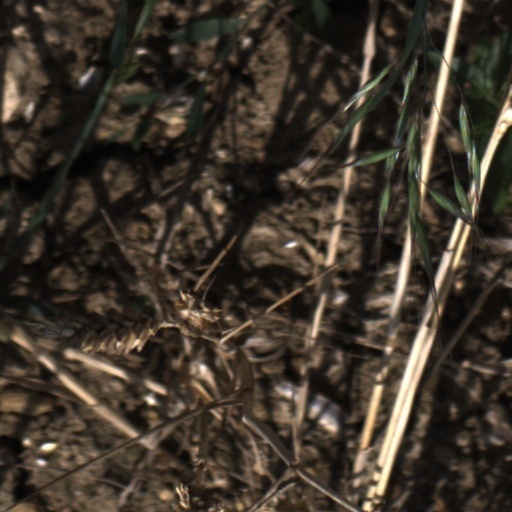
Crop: wheat